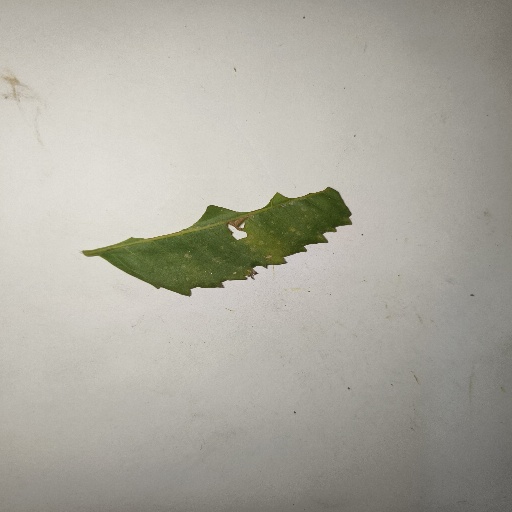
Species: Neem
Leaf condition: Shot Hole Leaf